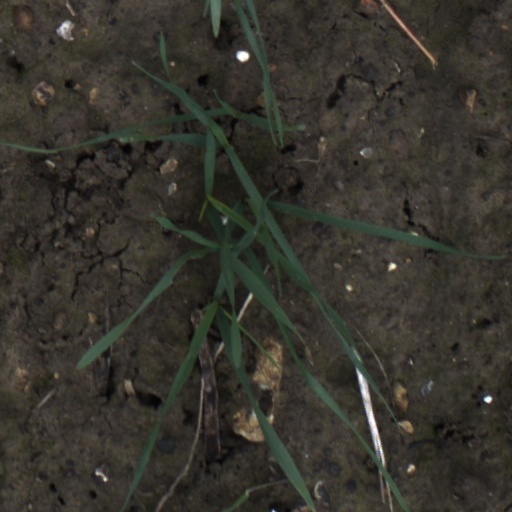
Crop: wheat